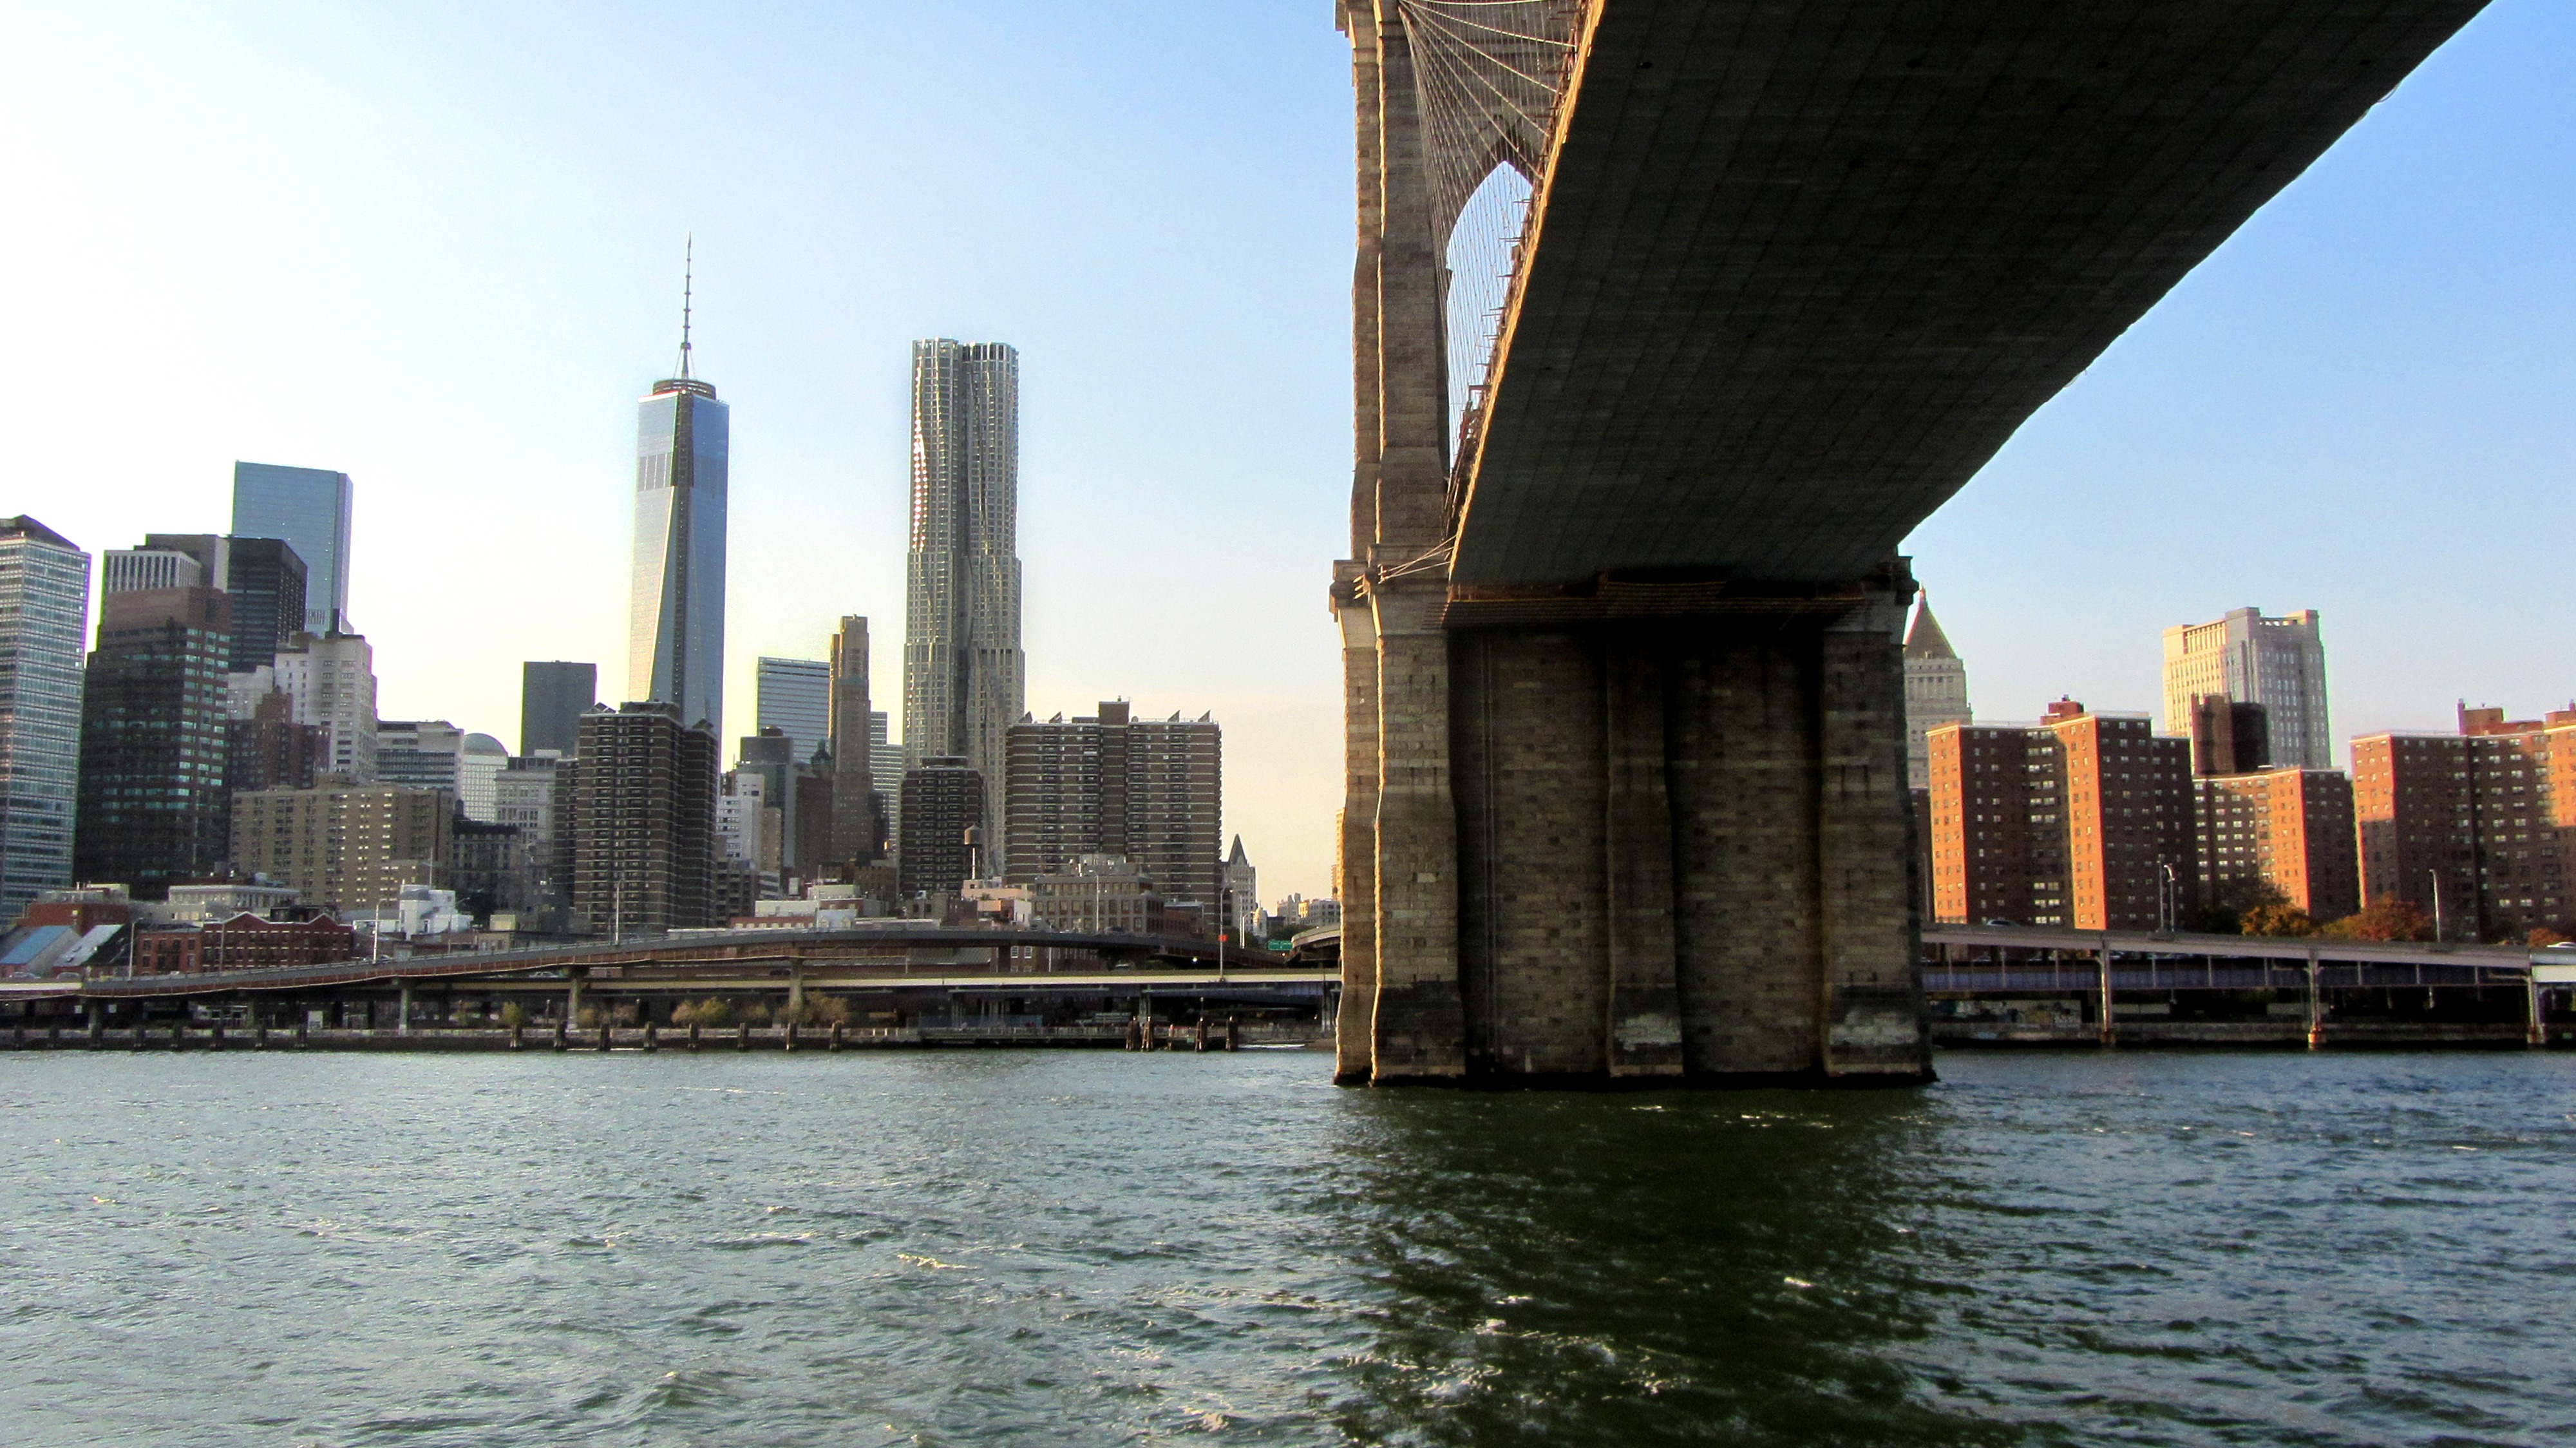
architecture, bridge, skyline, city, skyscraper, manhattan, new york city, cityscape, downtown, suspension bridge, reflection, brooklyn bridge, nyc, usa, landmark, tourism, waterway, tower block, east river, big apple, urban area, human settlement